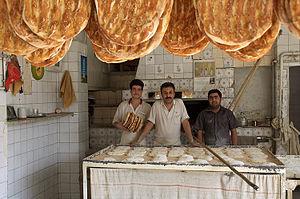
Le naan est une feuille de pain, faite de farine de blé et cuite sur la paroi brûlante d'un four. C'est un pain de consommation courante dans plusieurs régions d'Asie centrale et d'Asie du Sud : Afghanistan, Iran, Pakistan, Ouzbékistan, Birmanie, Inde, Chine. On le trouve également dans les boulangeries des pays de l'ex-URSS, y compris en Russie.